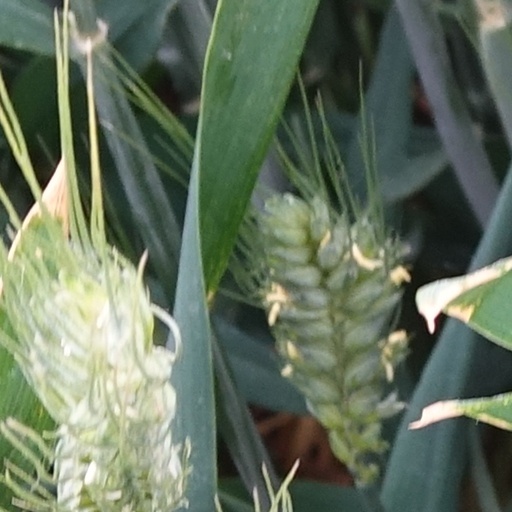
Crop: wheat